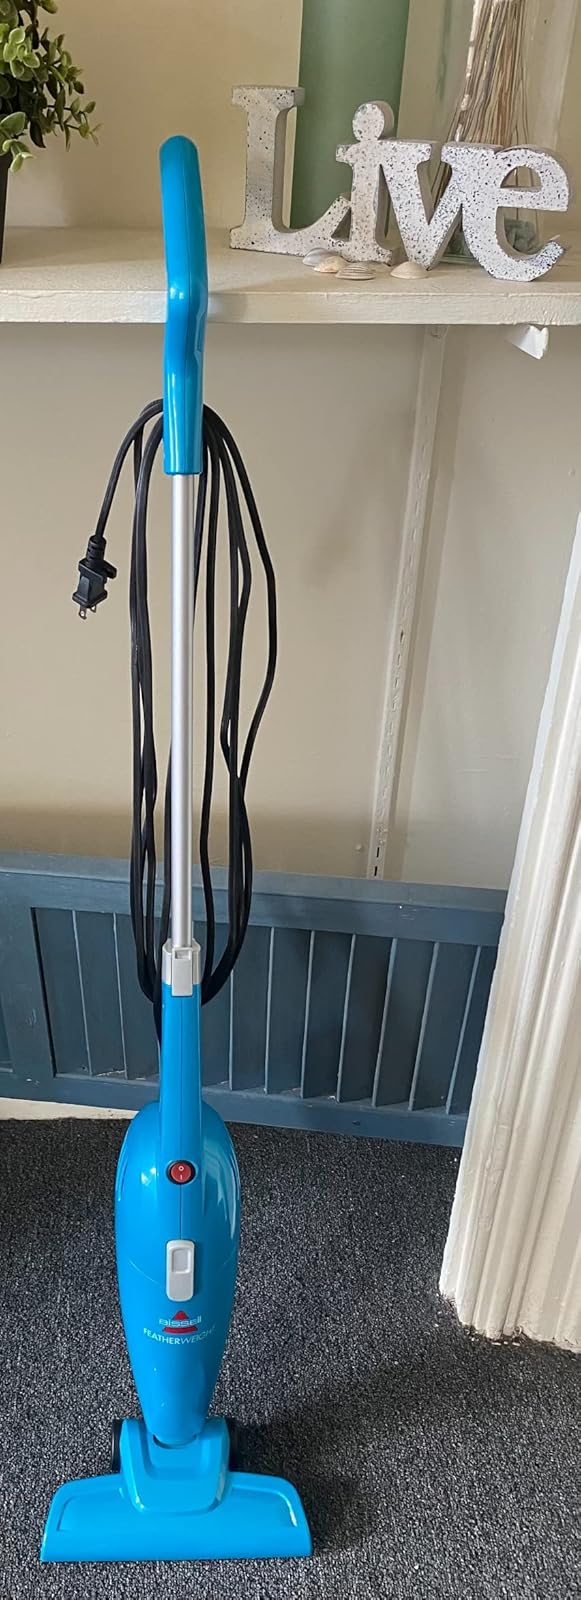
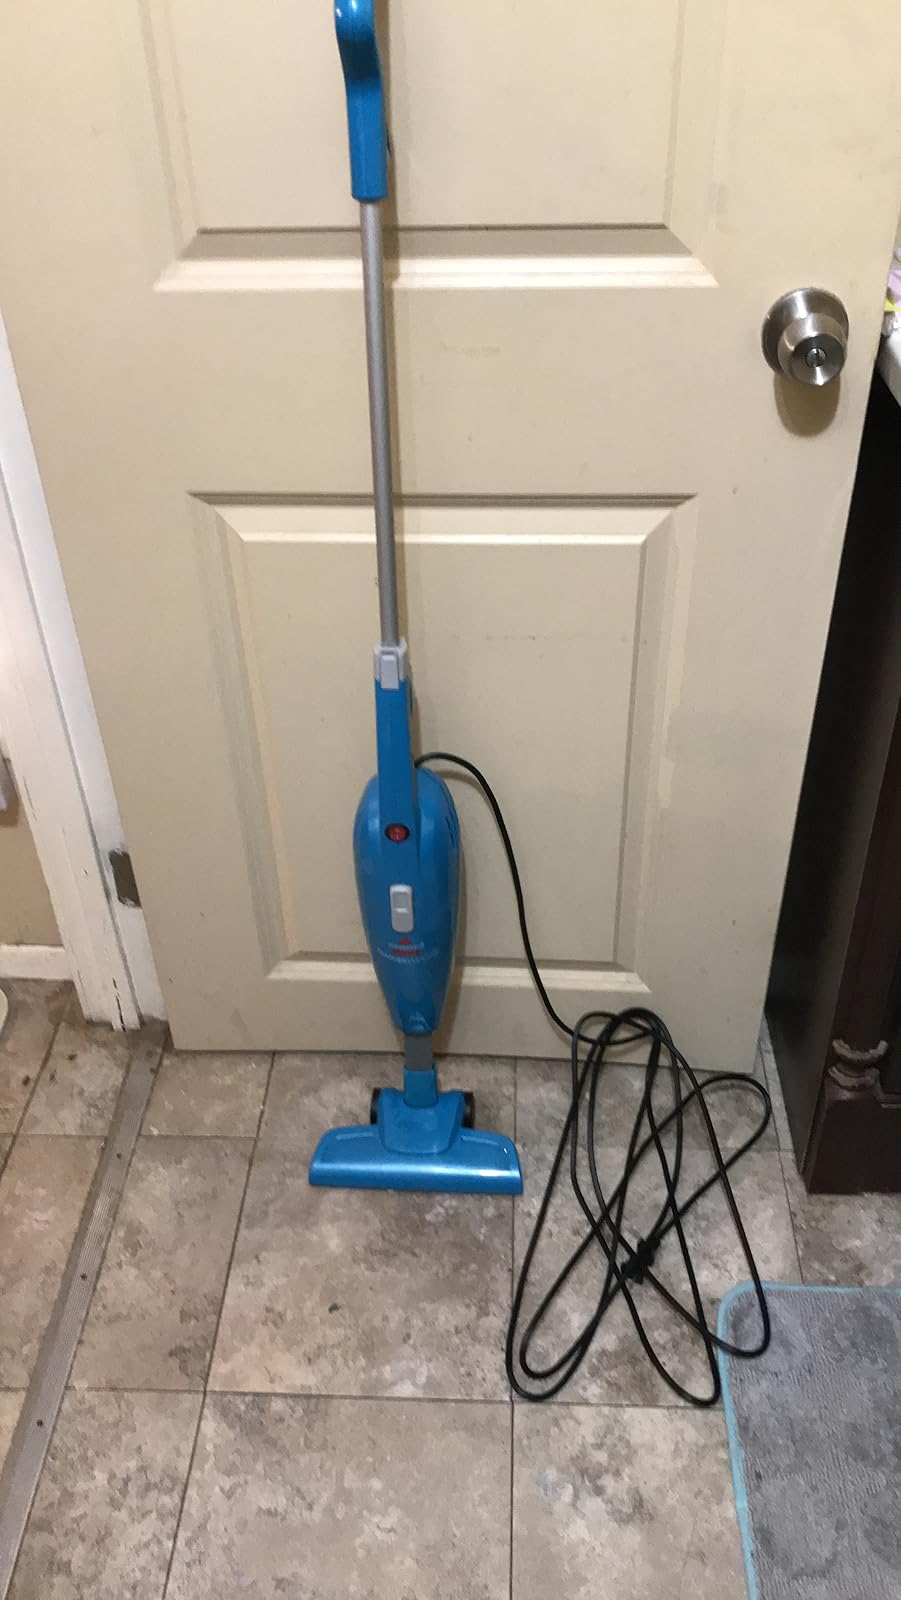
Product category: items_vacuum
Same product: yes